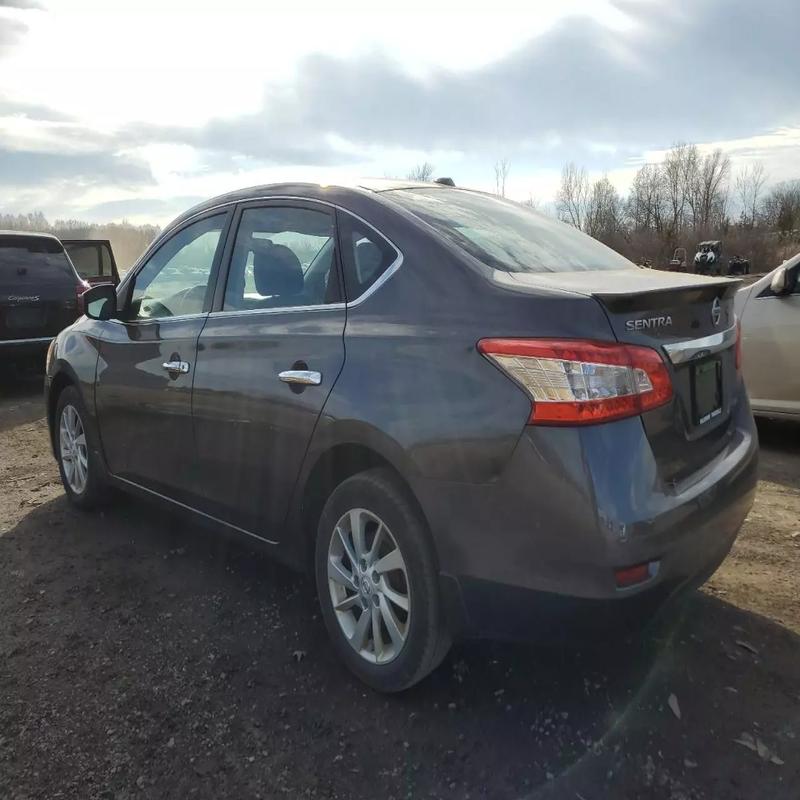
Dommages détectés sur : aile arrière gauche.
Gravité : mineur